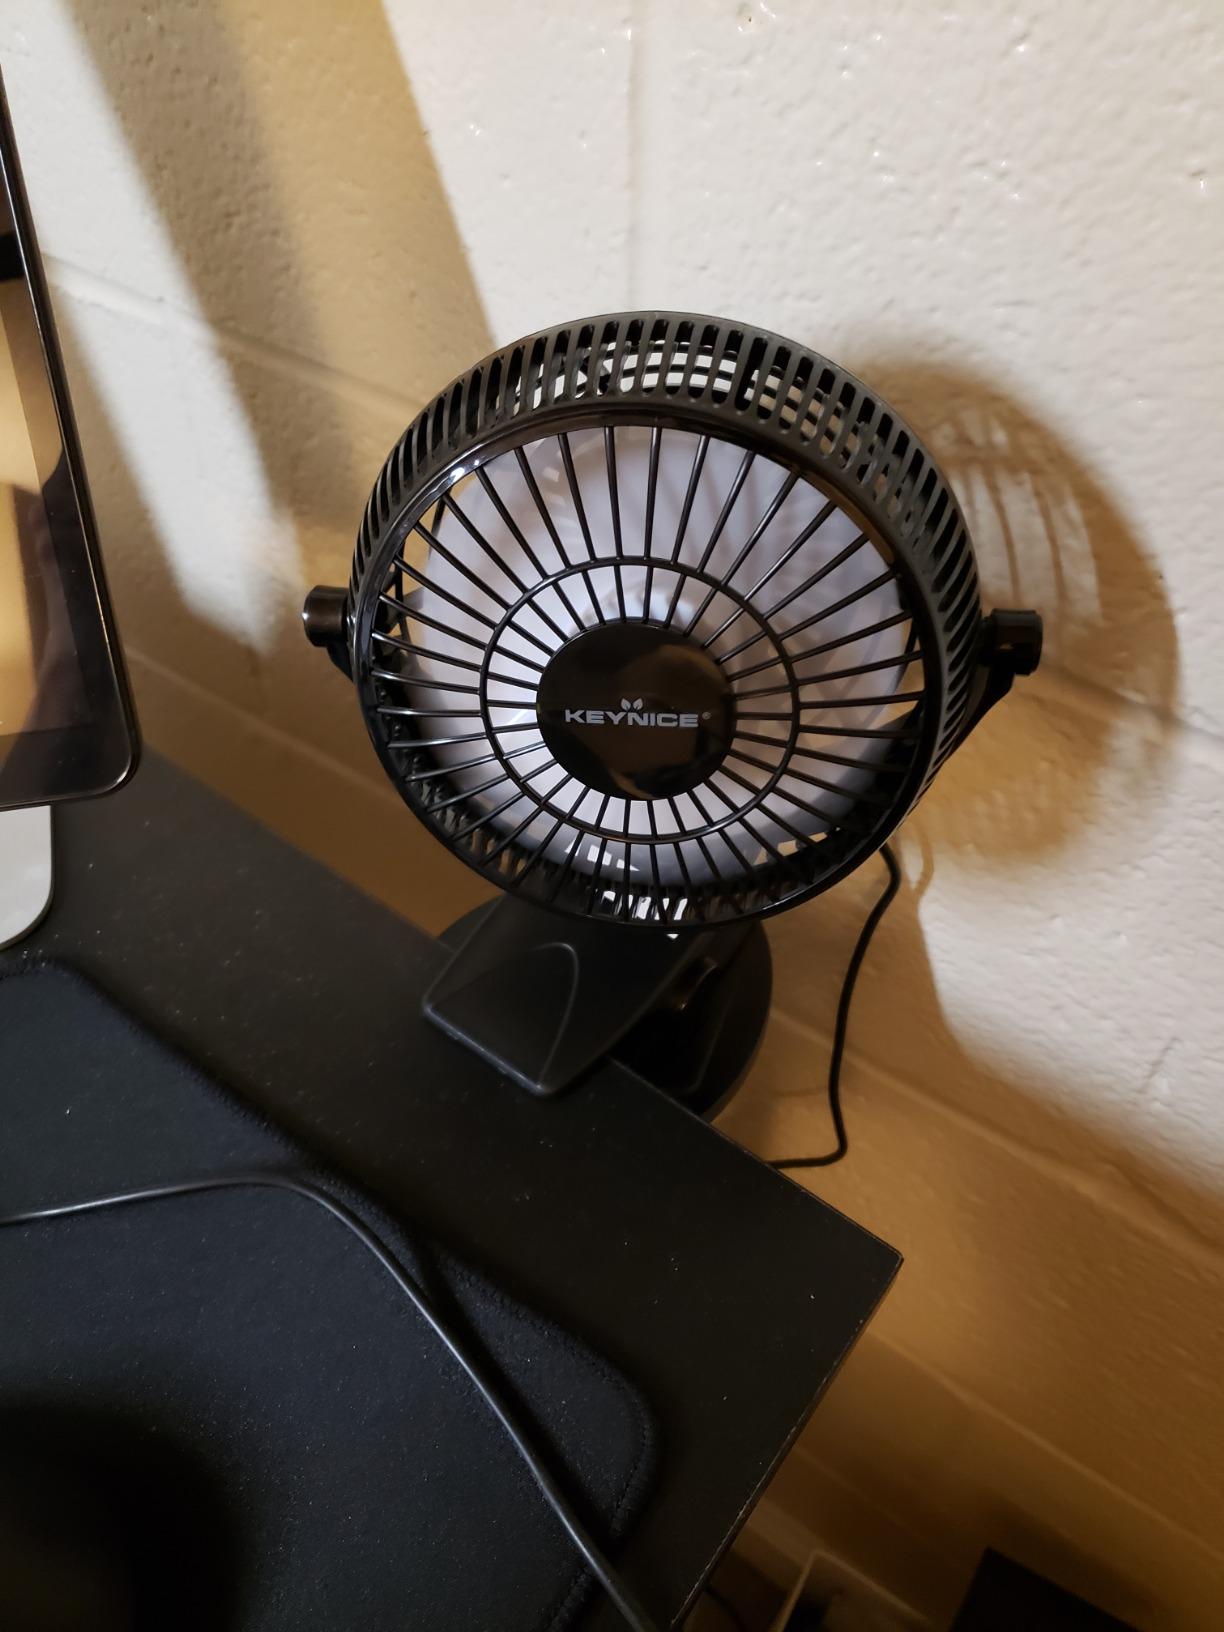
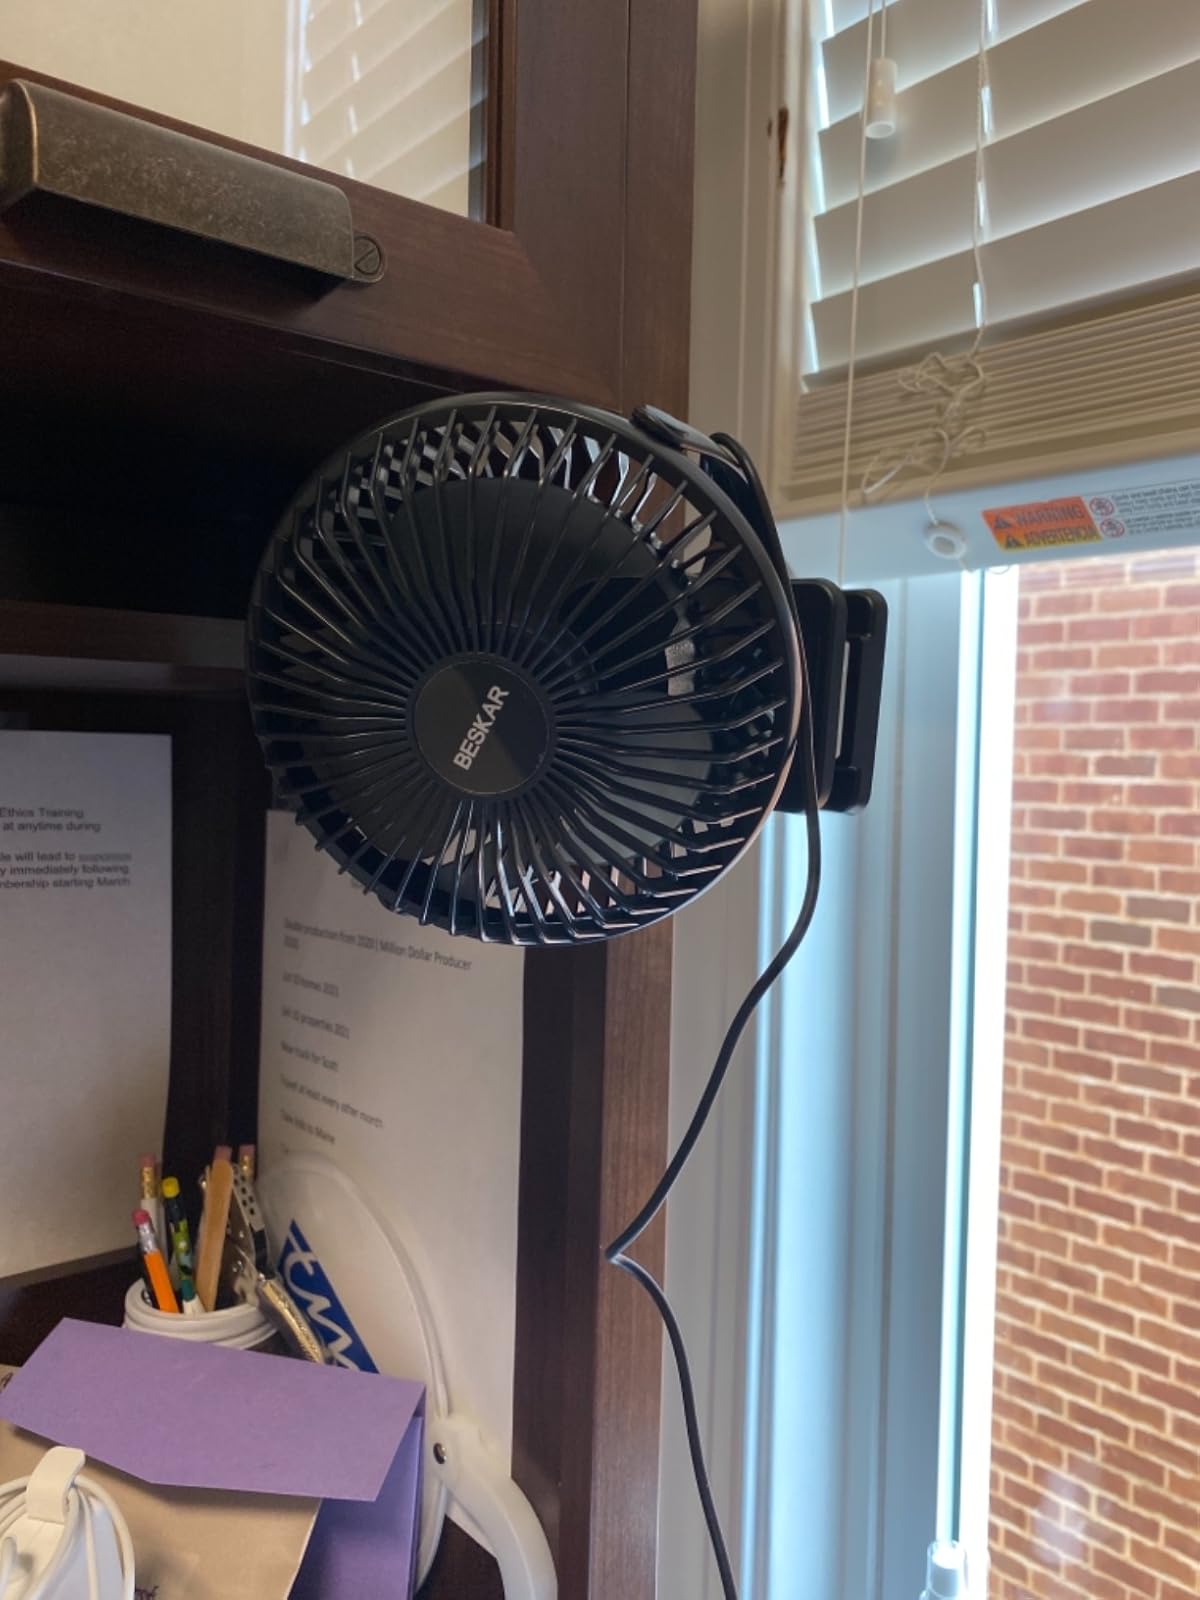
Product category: fan
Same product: no